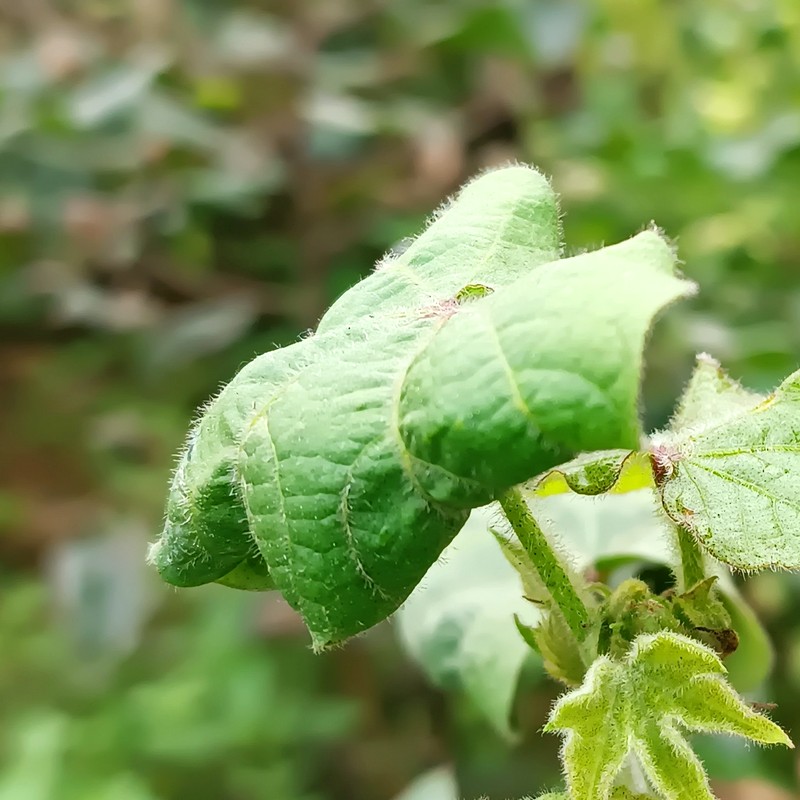
Label: Curl Virus